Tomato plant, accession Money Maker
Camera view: bottom (45 deg); turntable rotation: 210 degrees
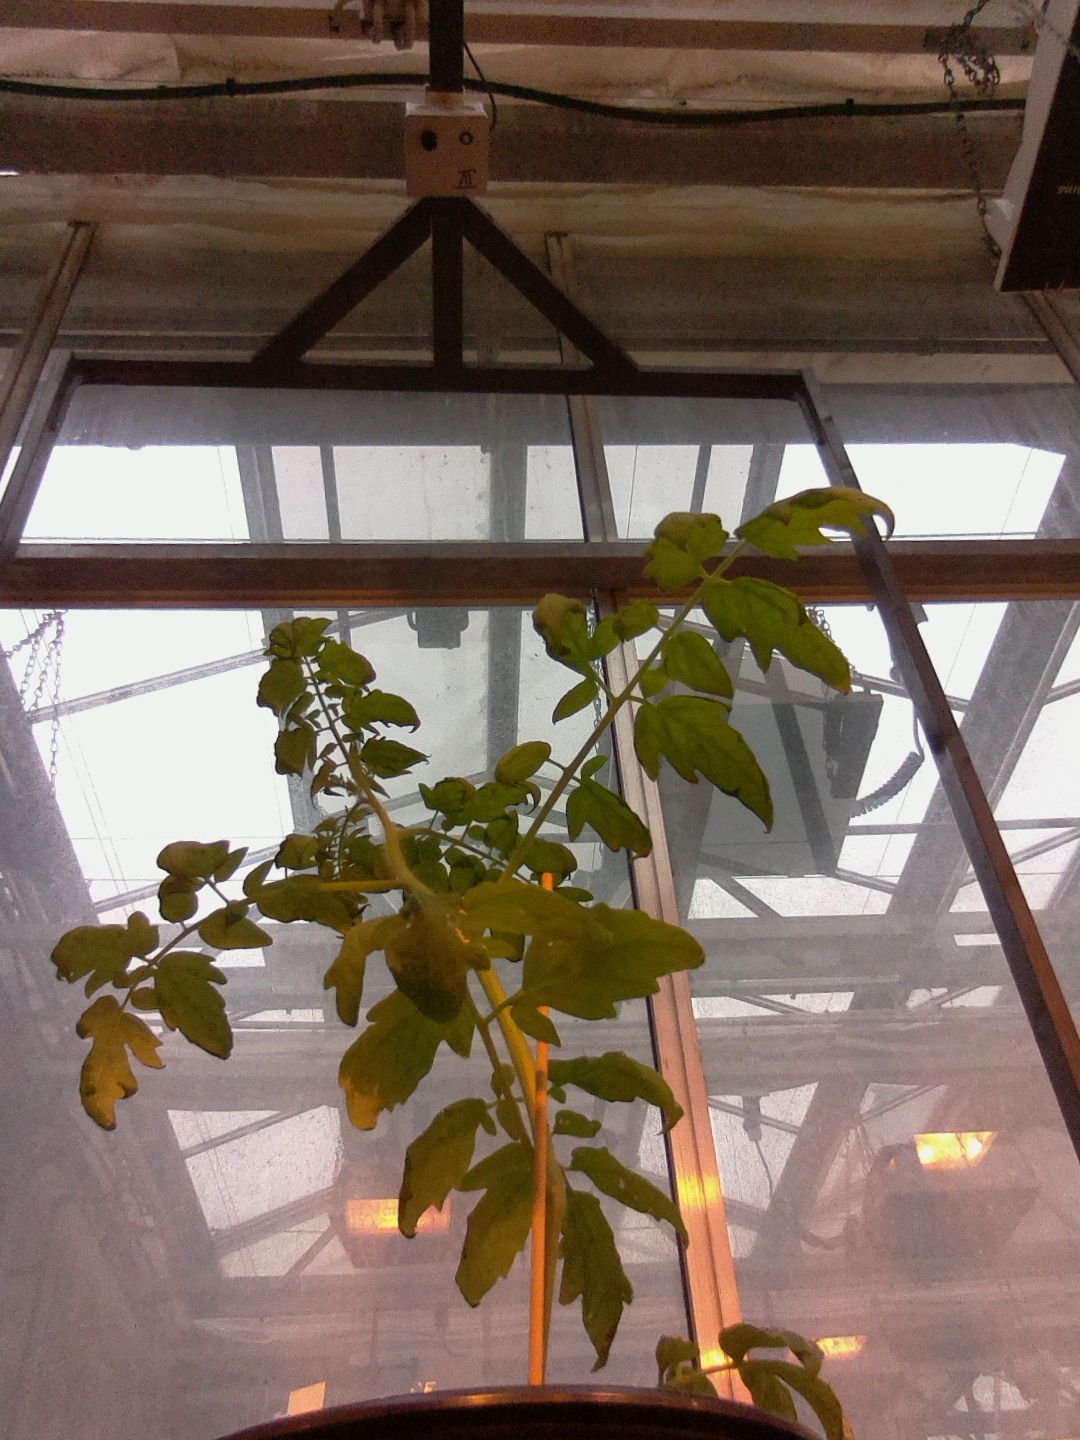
BBCH growth stage 14: 8 of true leaves visible